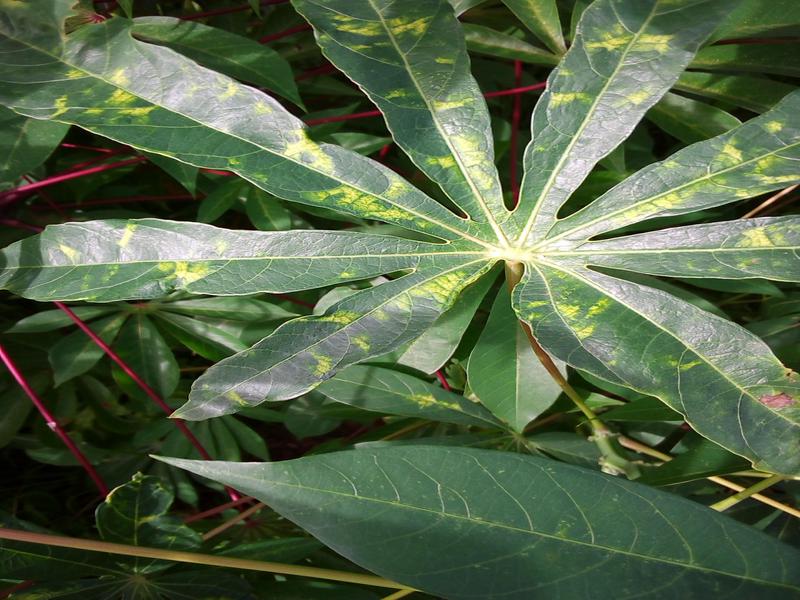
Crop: cassava
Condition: mosaic_disease